Samanera Bodhesako

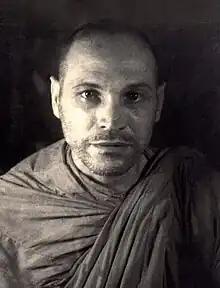

Sāmanera Bodhesako (born Robert Smith, 1939–1988; known also as "Ven. Vinayadhara" and "Ven. Ñāṇasuci" in his early monastic life) was an American Buddhist monk. Born in Detroit, Michigan, in 1939, he studied at the University of Iowa, specializing in Literature and Creative Writing. He embraced Buddhism in 1966 in India, where he was ordained at the Bengal Buddhist Association of Calcutta, and spent several years as a monk in Island Hermitage and elsewhere in Sri Lanka. (His autobiography of his early monastic life can be found in the book called "Getting Off: A Portrait".) After taking off the robe in 1971, in 1980 he again took ordination, this time in Thailand under the Venerable Somdet Ñāṇasamvara (Supreme Patriarch of Thailand) of Wat Bovornives. In 1982 he returned to Sri Lanka, living mostly in the upcountry region of Bandarawela. In 1988, while on a return journey to the United States to join his father for the latter's eightieth birthday celebration, Bodhesako died from a sudden intestinal hernia while in Kathmandu.